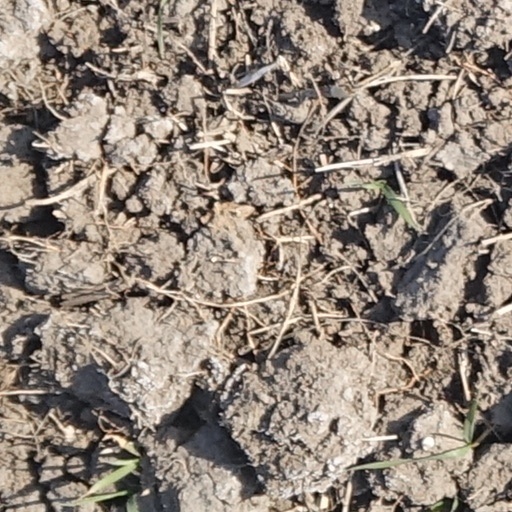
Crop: wheat